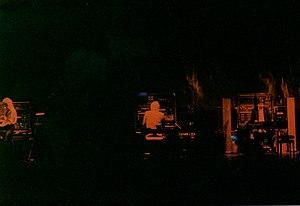
Christopher Franke, né le 6 avril 1953 à Berlin est un musicien et compositeur de musique allemand.